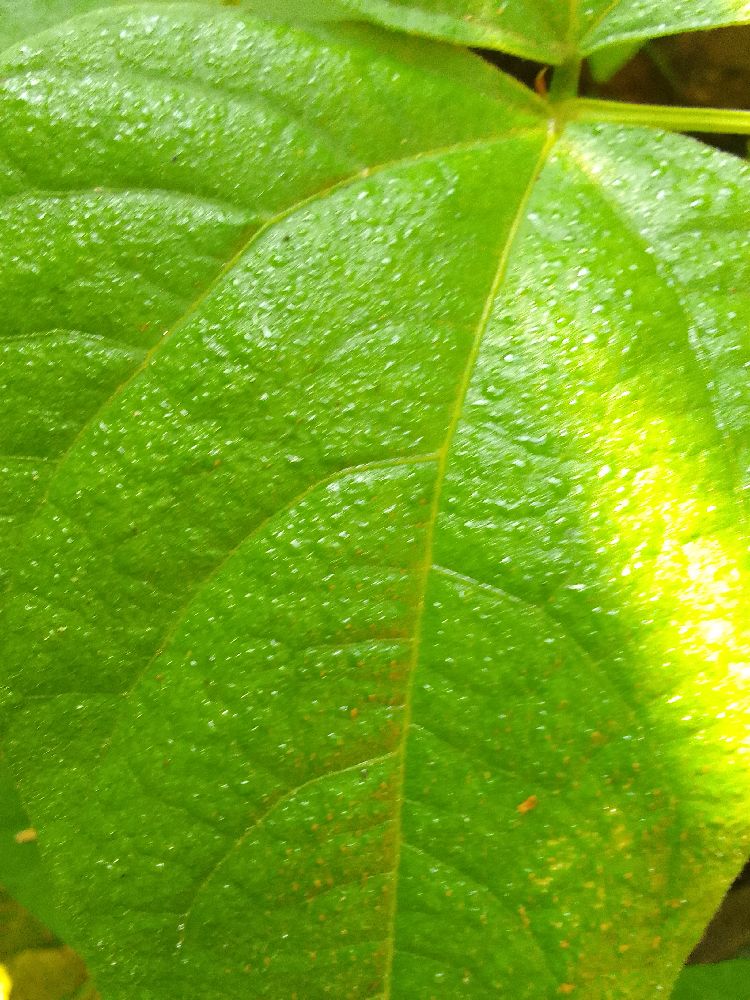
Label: healthy